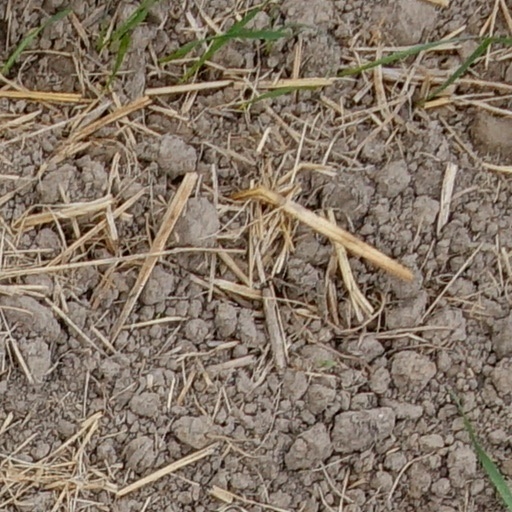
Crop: wheat